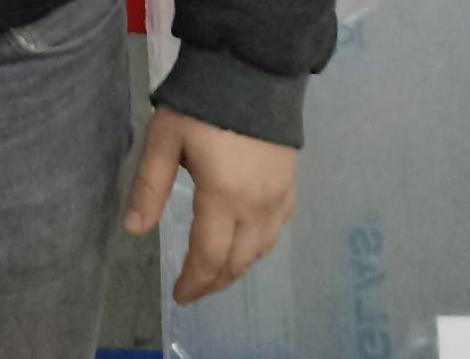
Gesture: no_gesture